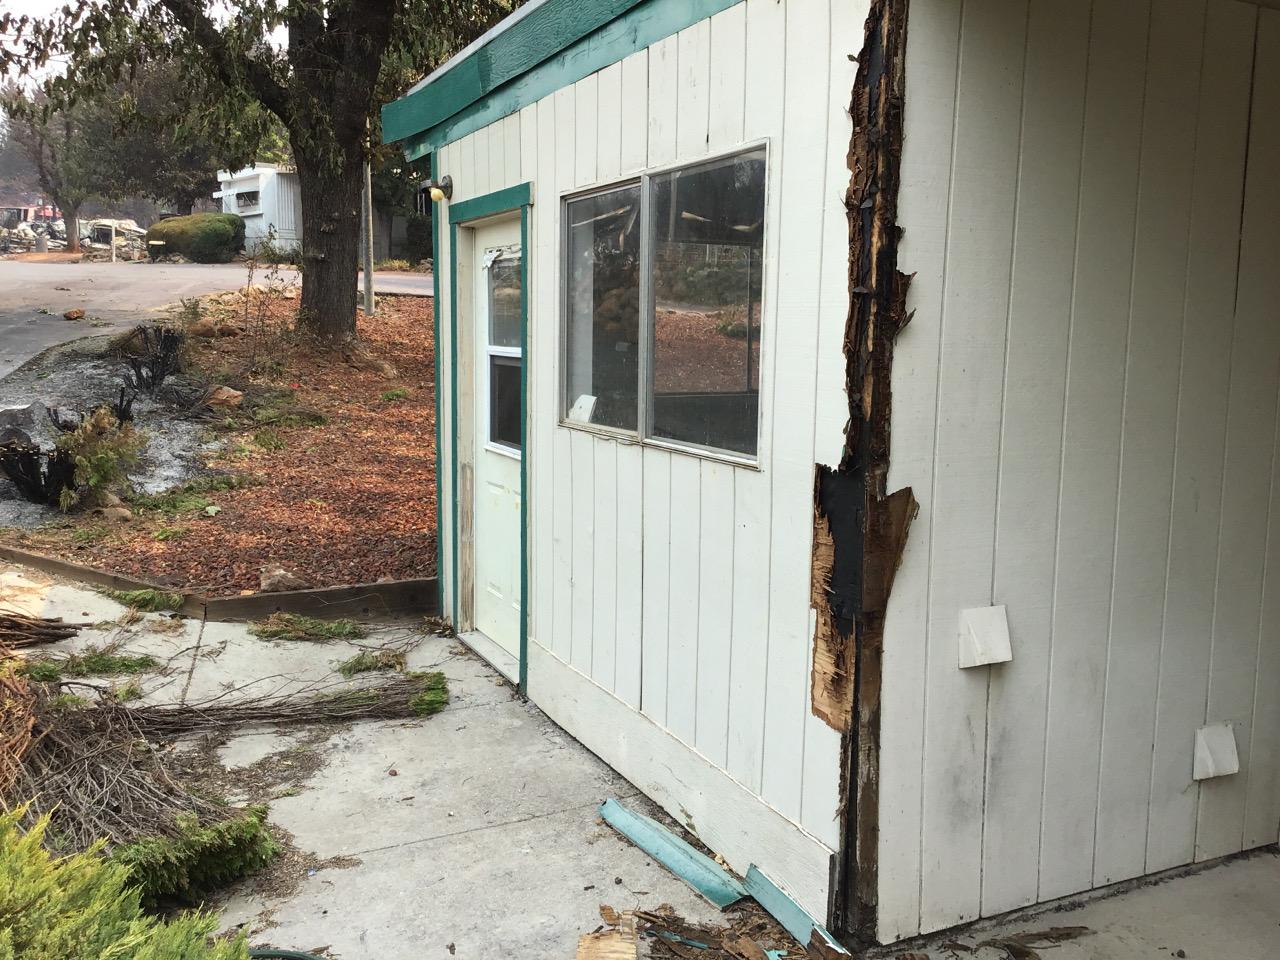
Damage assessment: affected